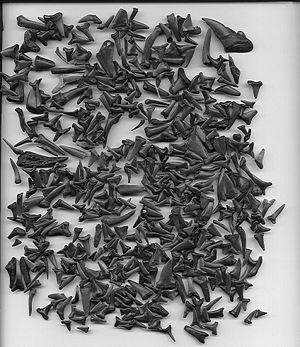
La collecte de fossiles est le fait de prélever des fossiles à des fins d'étude scientifique, de loisir ou dans un but lucratif. La collecte par des amateurs a précédé la paléontologie moderne et perdure encore de nos jours. Les fossiles présentent un intérêt scientifique, mais aussi commercial. Une partie de la vente de fossiles relève du trafic illégal.